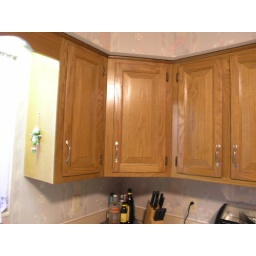
new cabinet handles in the kitchen